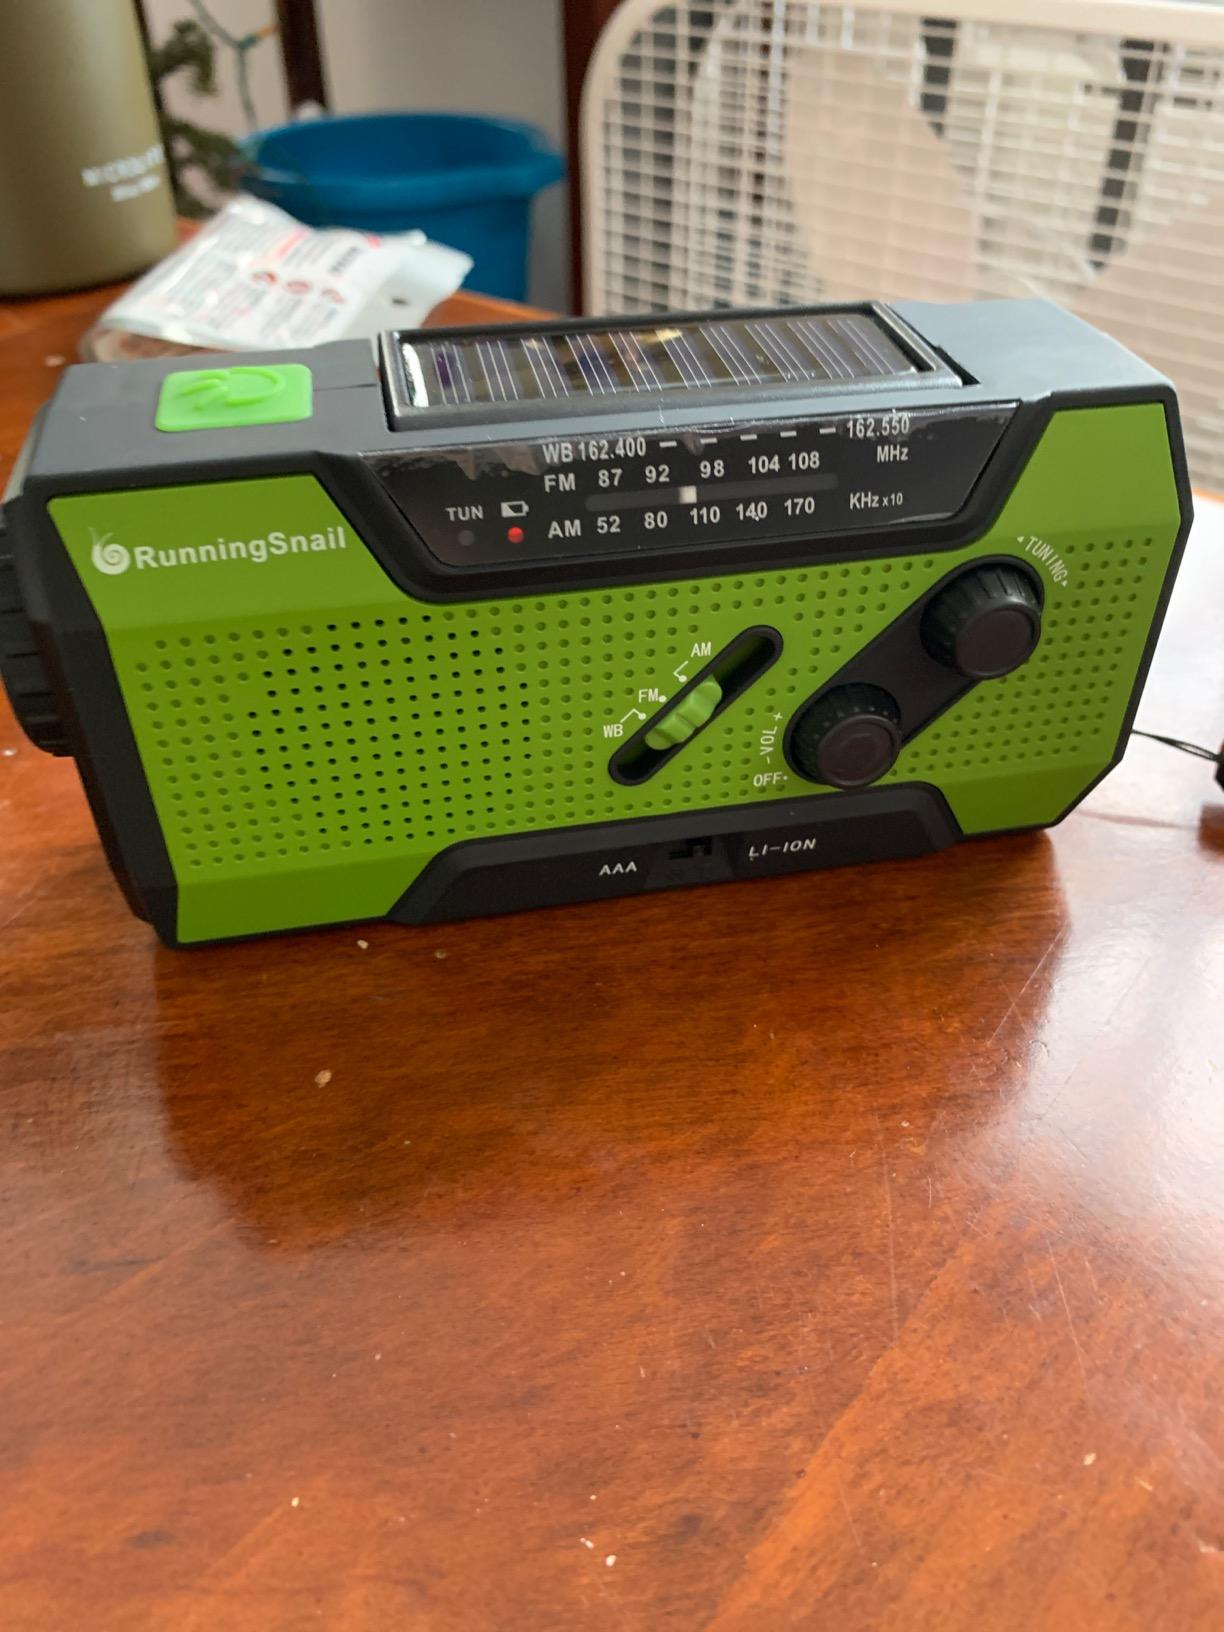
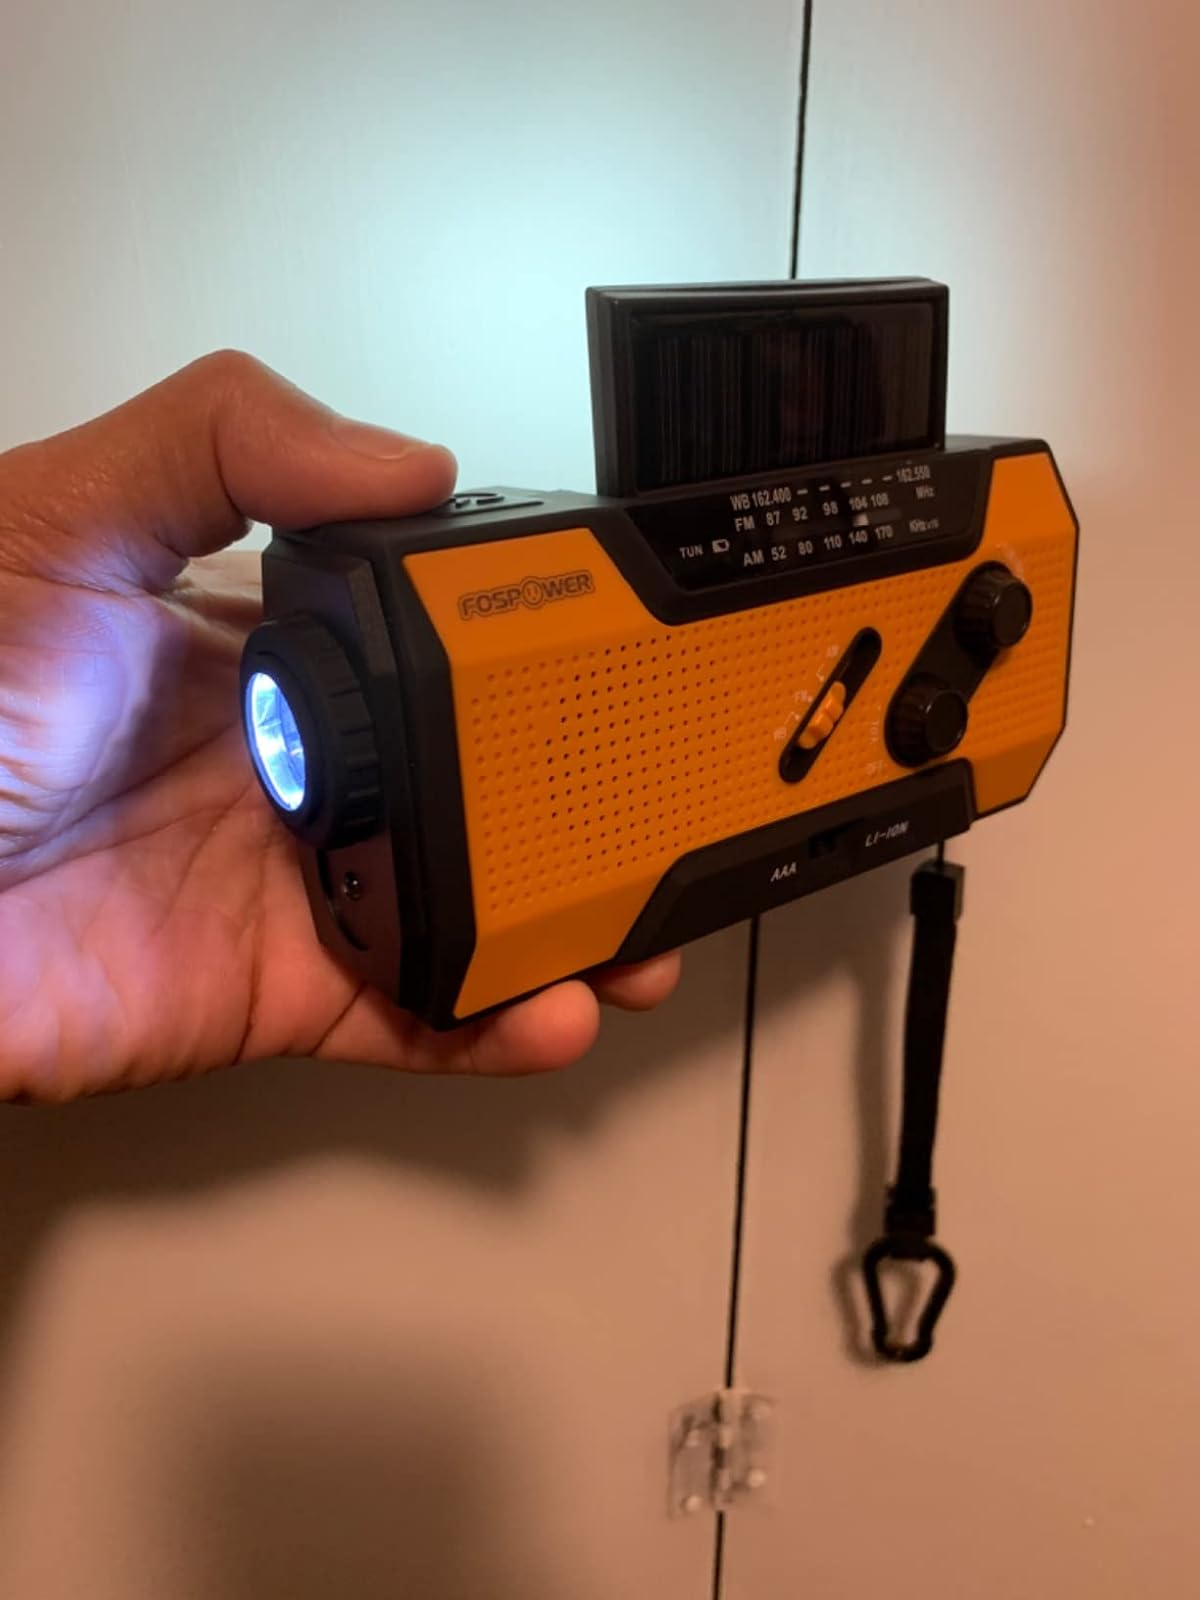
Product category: radio
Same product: no